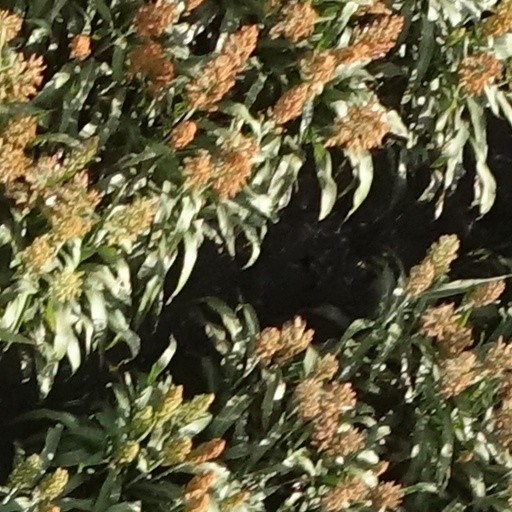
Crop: sorghum